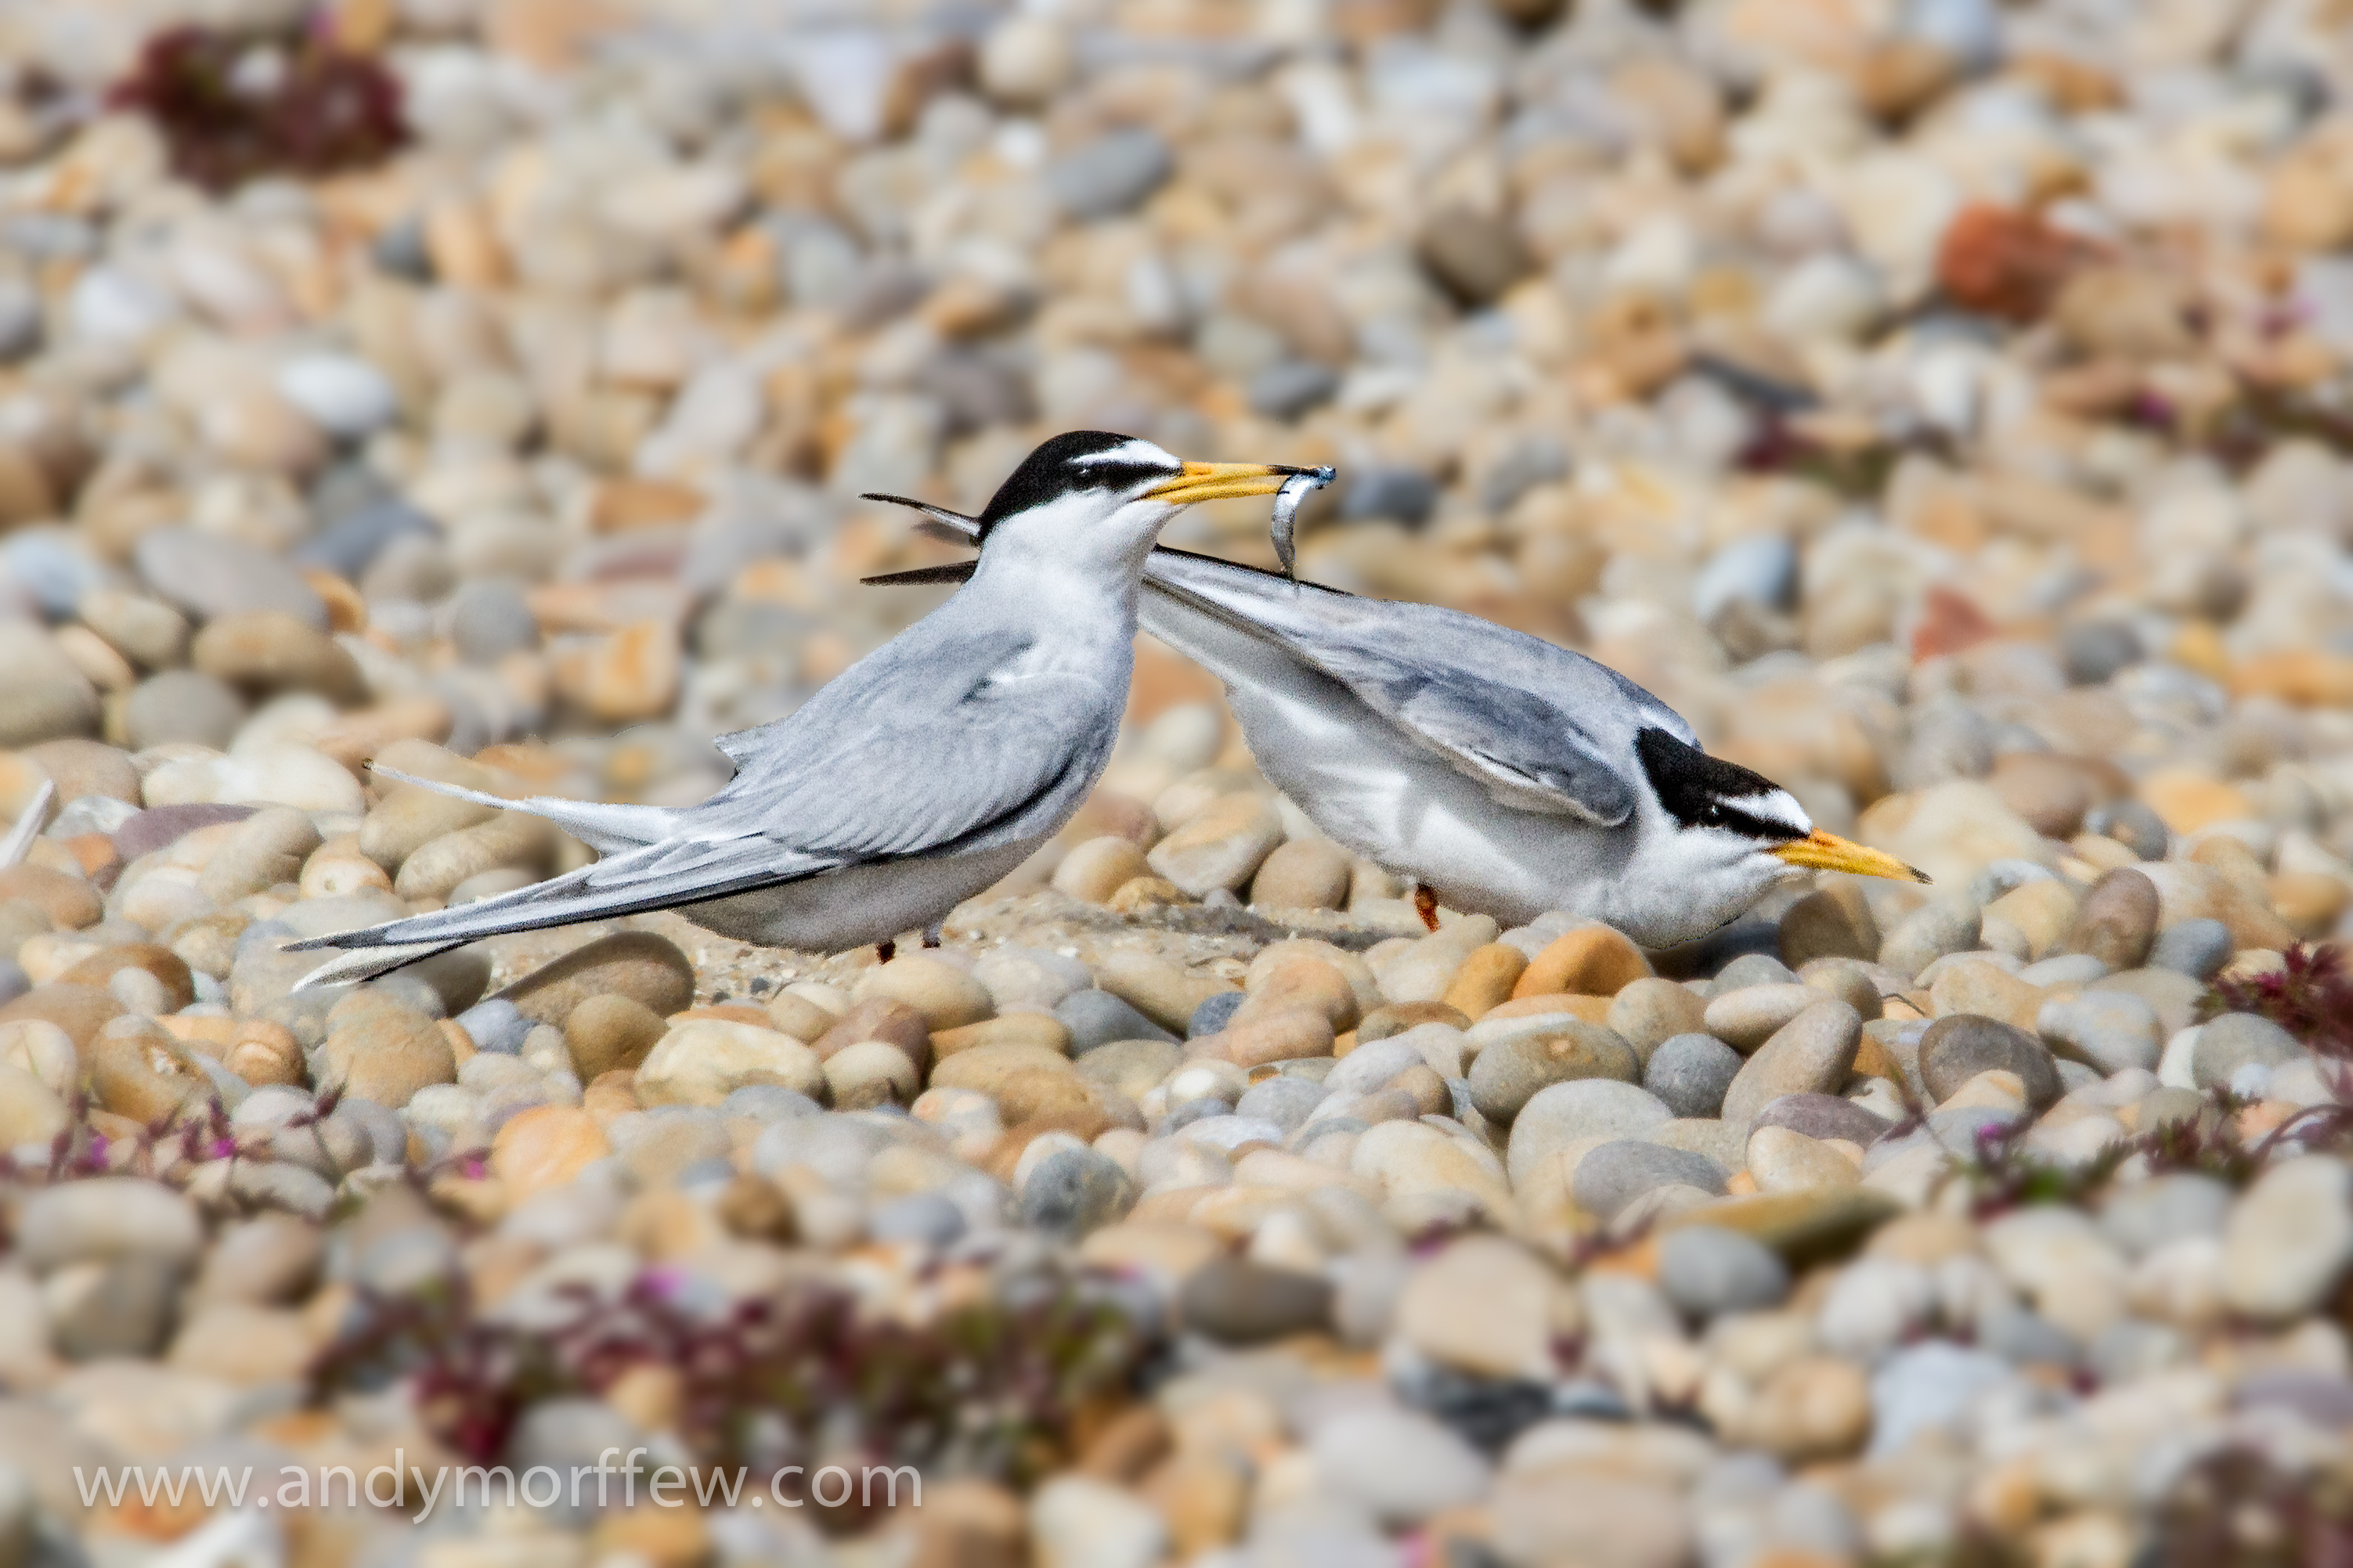
bird, wildlife, fish, fauna, close up, vertebrate, sparrow, shorebird, andymorffew, morffew, mating, littleterns, old world flycatcher, perching bird